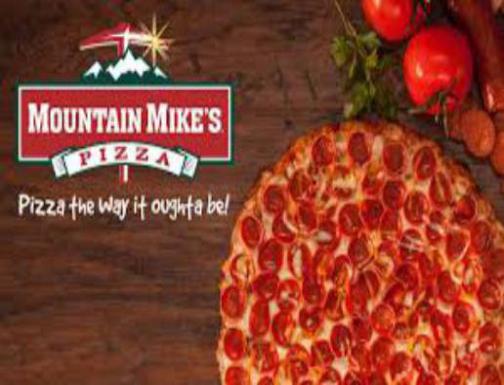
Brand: mountain mike's pizza
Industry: Food